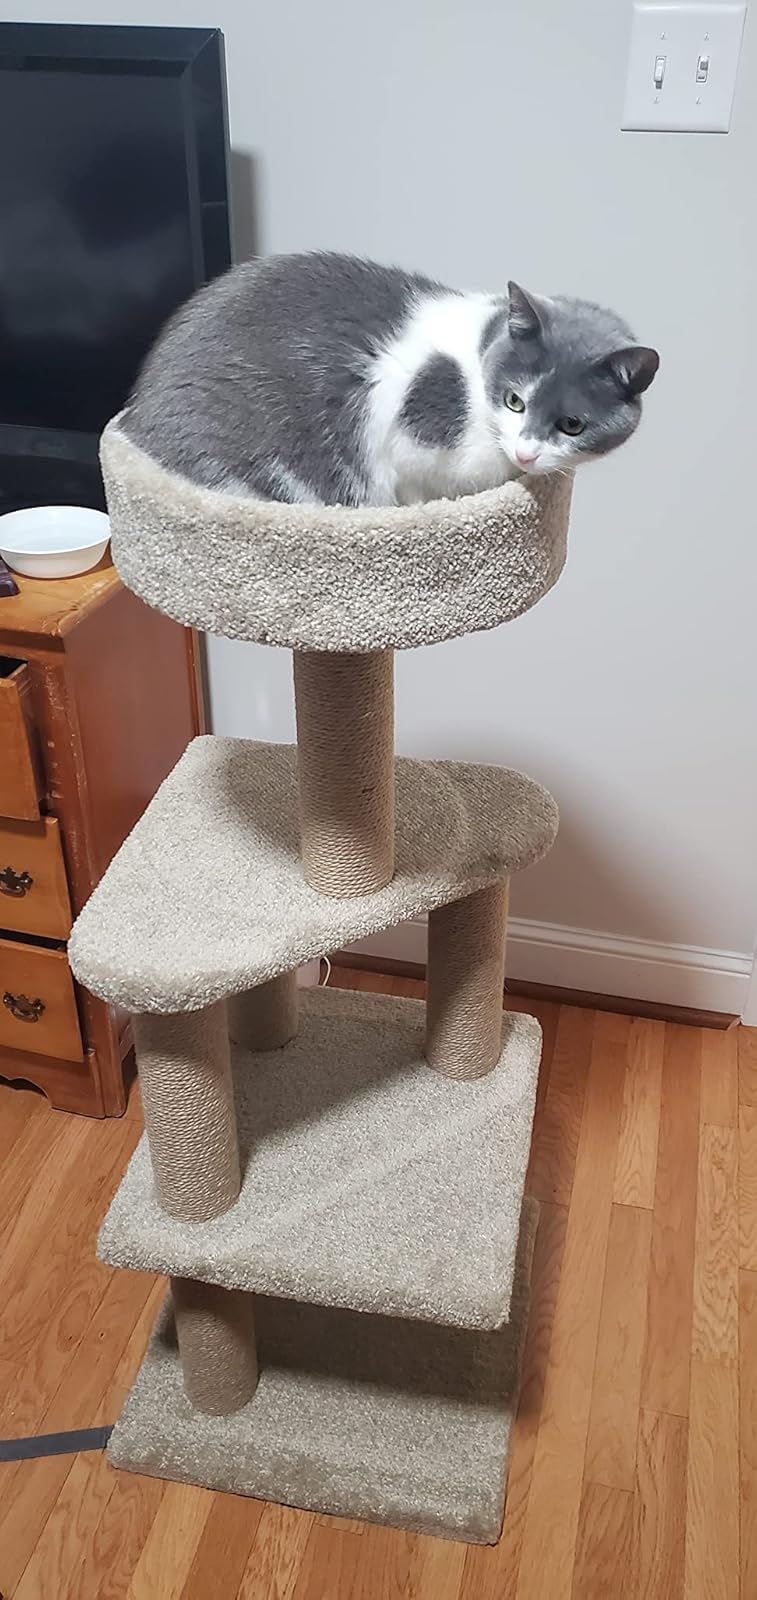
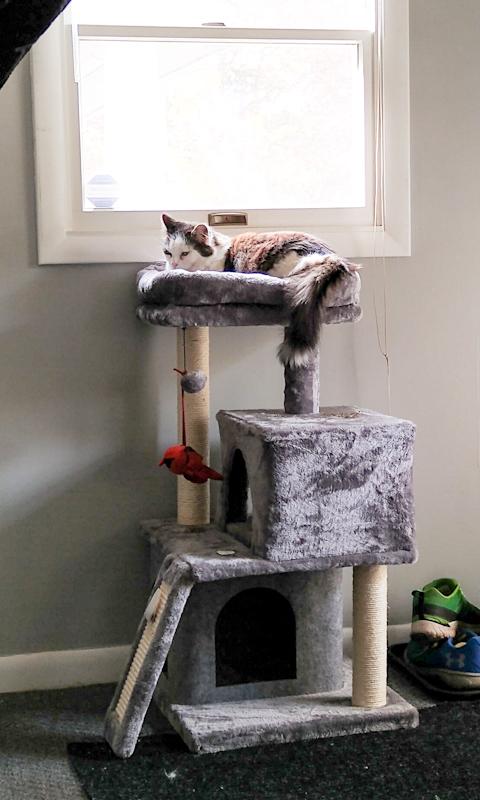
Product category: items_cat tree
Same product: no